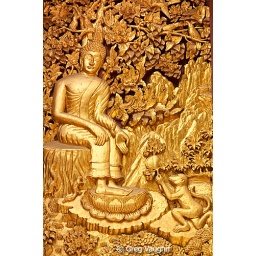
Detail of gold artwork scene with Buddha and animals on wall of Wat Mahawan Buddhist temple in Chiang Mai, Thailand.